Congregation Neveh Shalom

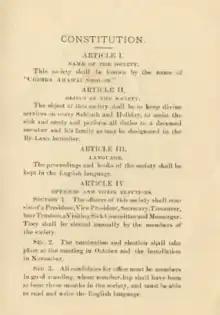
Constitution of Congregation Ahavai Sholom.

Neveh Shalom came from two other synagogues: Neveh Zedek and Ahavi Shalom. Ahavi Shalom was led for three years by Rabbi Julius Eckman. During these early years, Jews of Prussian and Polish ethnicity were the primary demographic of the synagogue. Ahavi was known as the "Polisha Shul". After Eckman left, a Hazzan named Robert Abrahamson served as both the hazzan and the Rabbi due to difficulties in finding a new rabbi. By 1889, Ahavi Shalom began conducting sermons in English instead of German.